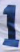
Number: 1